The Upturned Glass

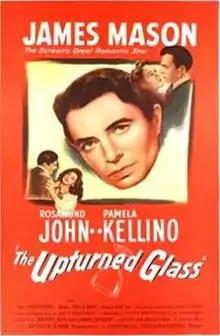
Theatrical release poster

The Upturned Glass is a 1947 British film noir psychological thriller directed by Lawrence Huntington and starring James Mason, Rosamund John and Pamela Kellino. The screenplay concerns a leading brain surgeon who murders a woman he believes to be responsible for the death of the woman he loved.